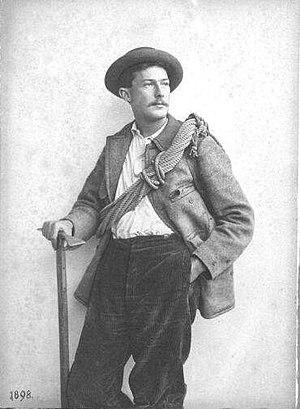
Wilhelm Paulcke né à Leipzig le 8 avril 1873 et mort à Karlsruhe le 5 octobre 1949 est un géologue et un skieur allemand.